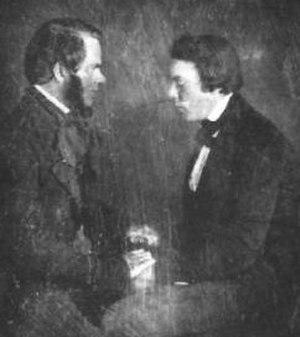
Phineas Parkhurst Quimby est un philosophe américain, magnétiseur et adepte du mesmérisme. Il est principalement connu pour sa théorie de la guérison mentale : les maladies seraient causées par des croyances erronées et un raisonnement juste permettrait d'en guérir. Il est considéré comme le précurseur de la Nouvelle Pensée à laquelle contribueront plusieurs de ses étudiants. Il eut également une influence notable sur Mary Baker Eddy, fondatrice de la Science chrétienne.